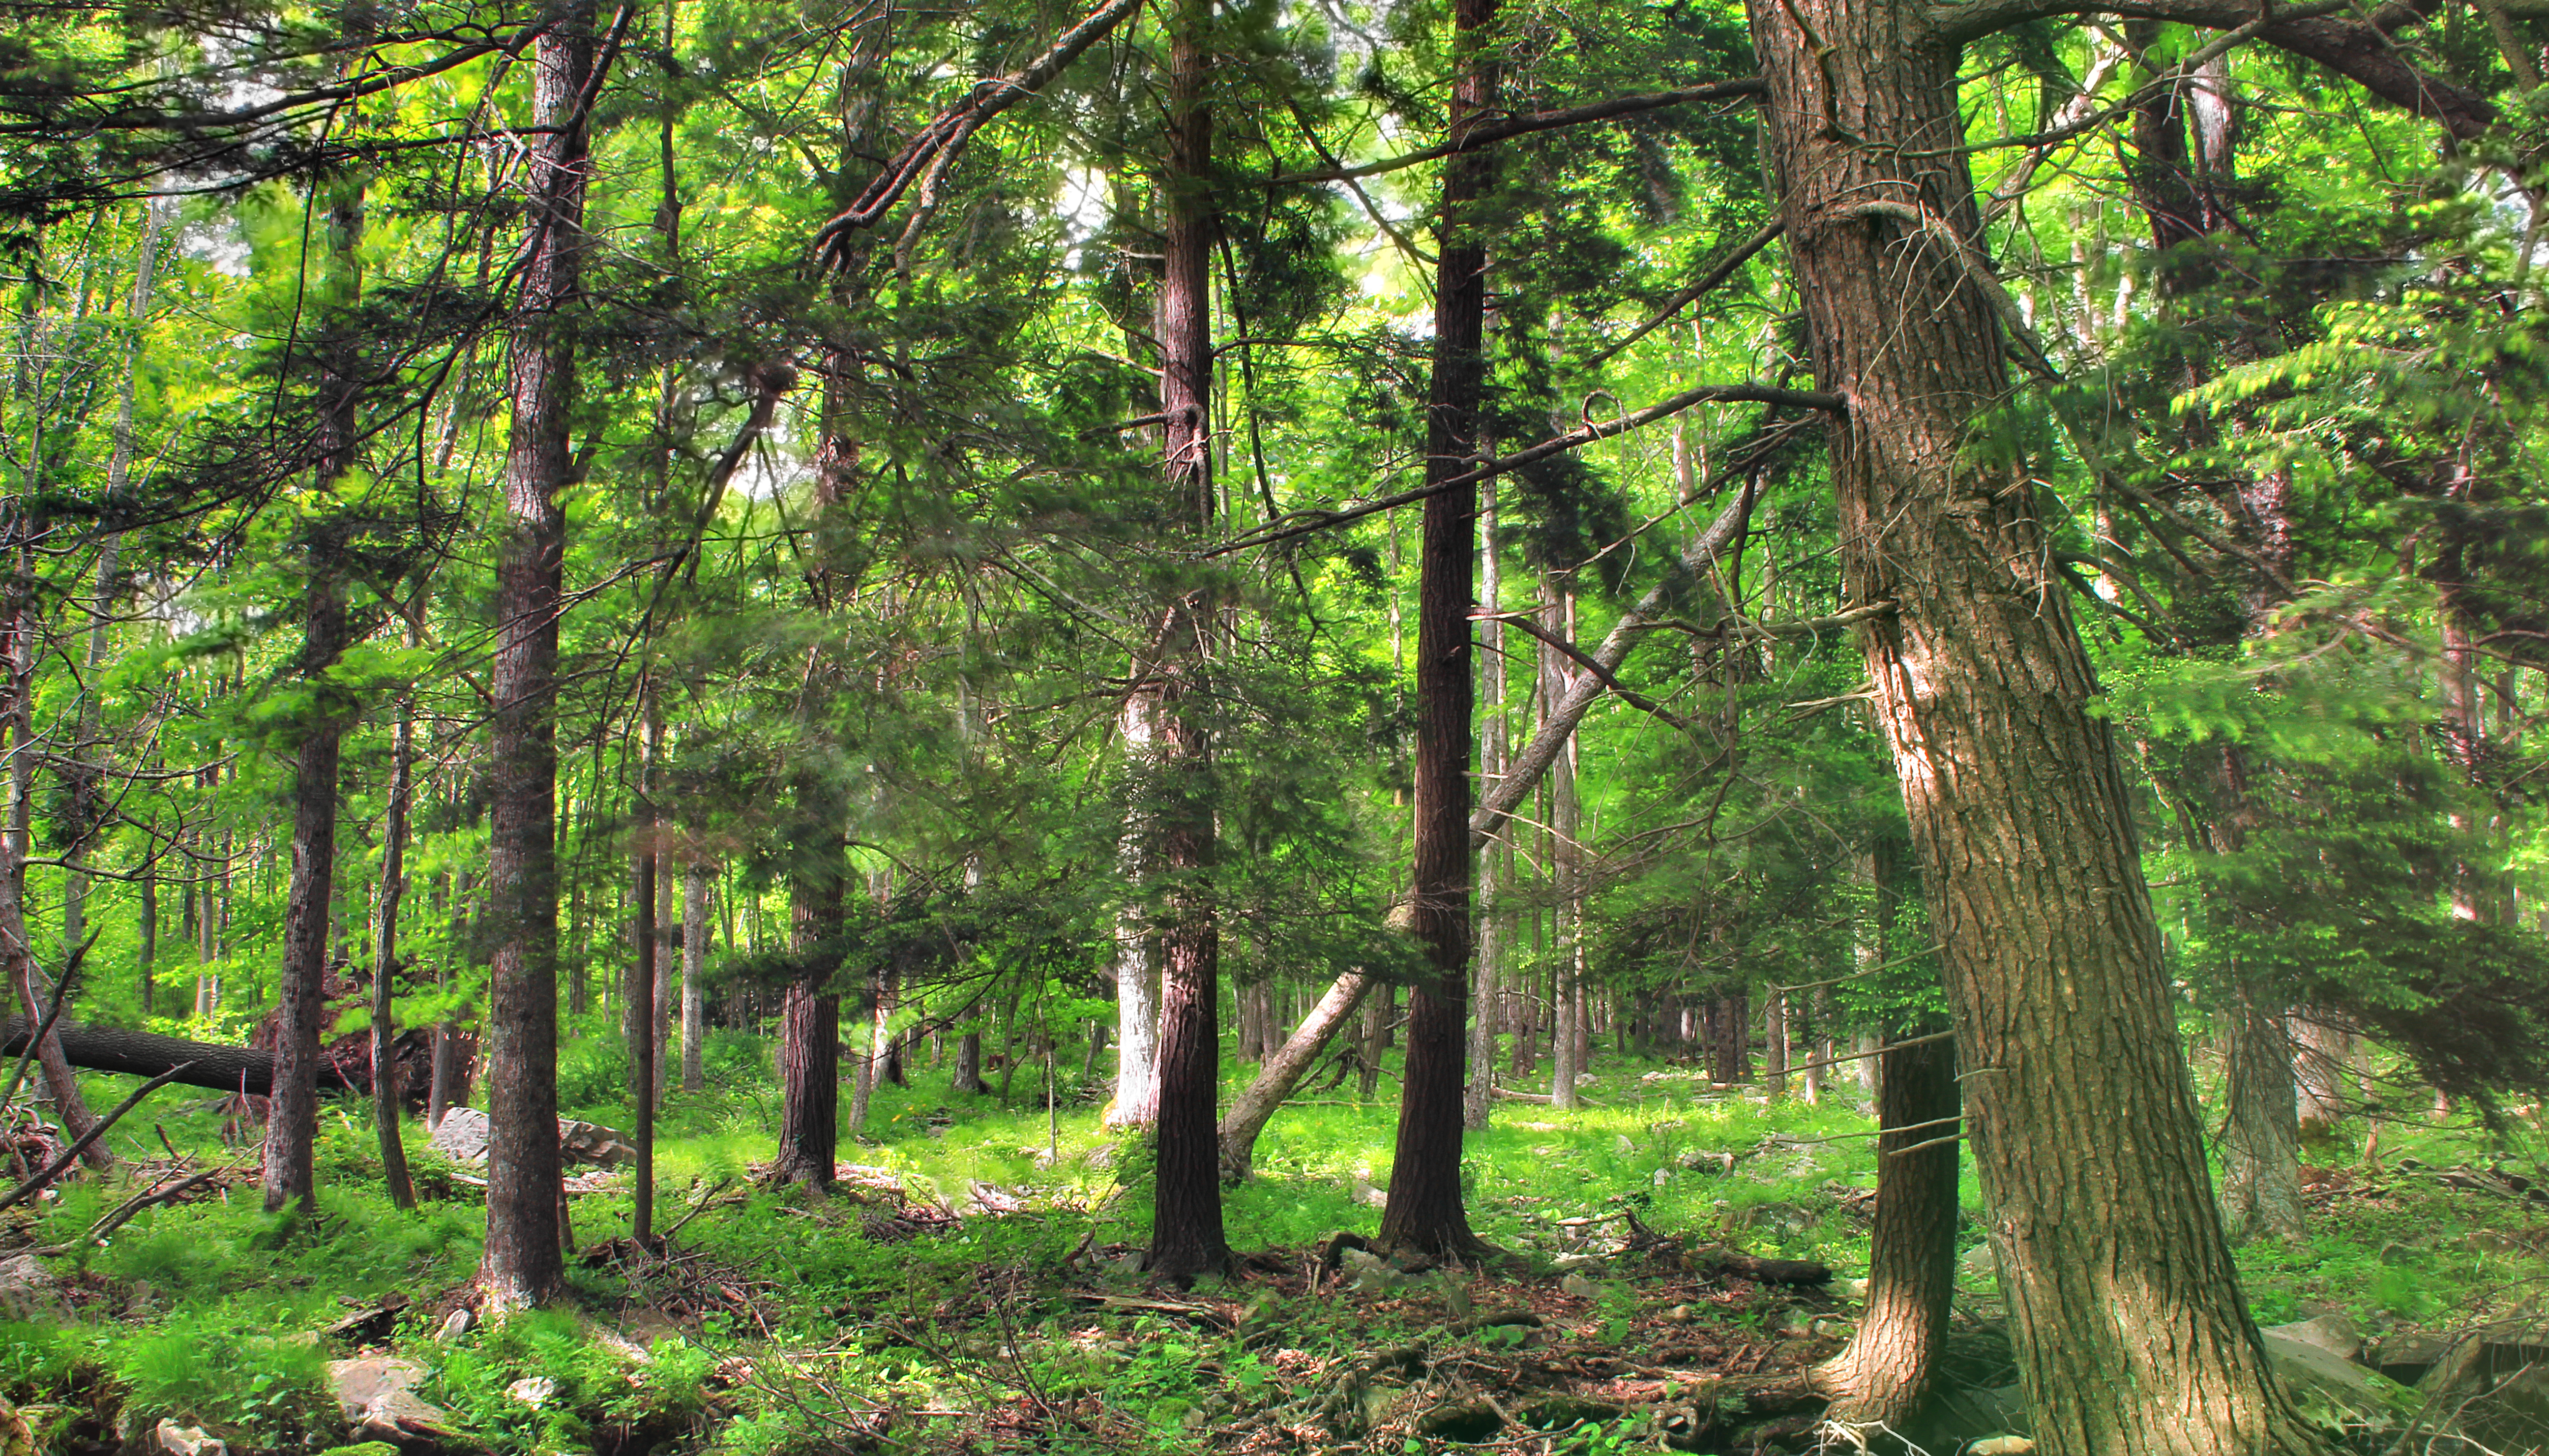
tree, nature, forest, wilderness, branch, plant, hiking, spring, jungle, trees, creativecommons, coniferous, vegetation, rainforest, poconos, deciduous, pikecounty, wetland, palustrine, hemlocks, easternhemlocks, tsugacanadensis, palustrineforest, pennsylvania, delawarestateforest, plantation, thunderswamptrail, pennelrunnaturalarea, grove, woodland, habitat, ecosystem, nature reserve, biome, old growth forest, natural environment, geographical feature, woody plant, temperate broadleaf and mixed forest, temperate coniferous forest, riparian forest